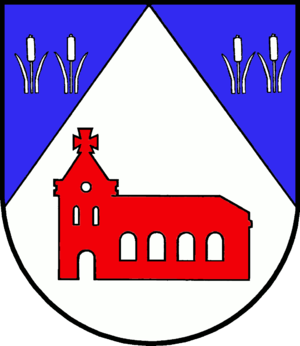
Hohenfelde est une commune allemande du Schleswig-Holstein, située dans l'arrondissement de Steinburg, à onze kilomètres au sud-est de la ville d'Itzehoe. Hohenfelde est l'une des douze communes de l'Amt Horst-Herzhorn dont le siège est à Horst.